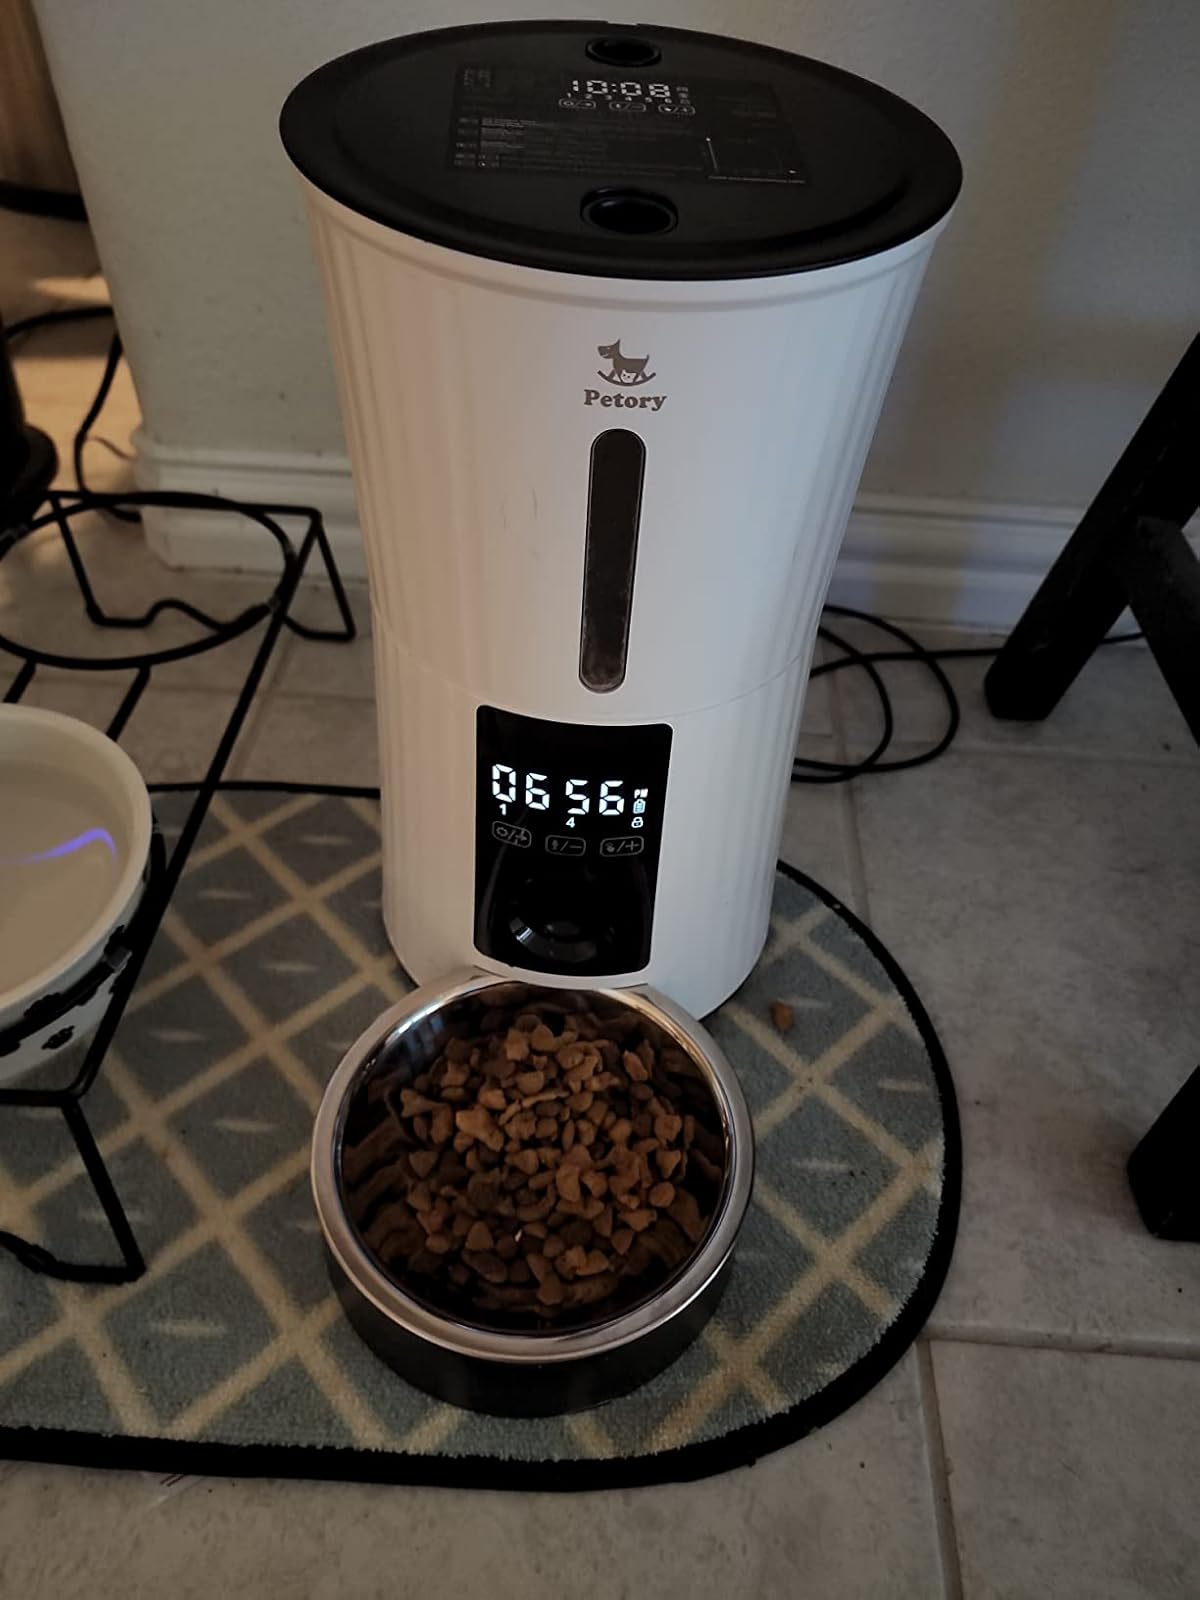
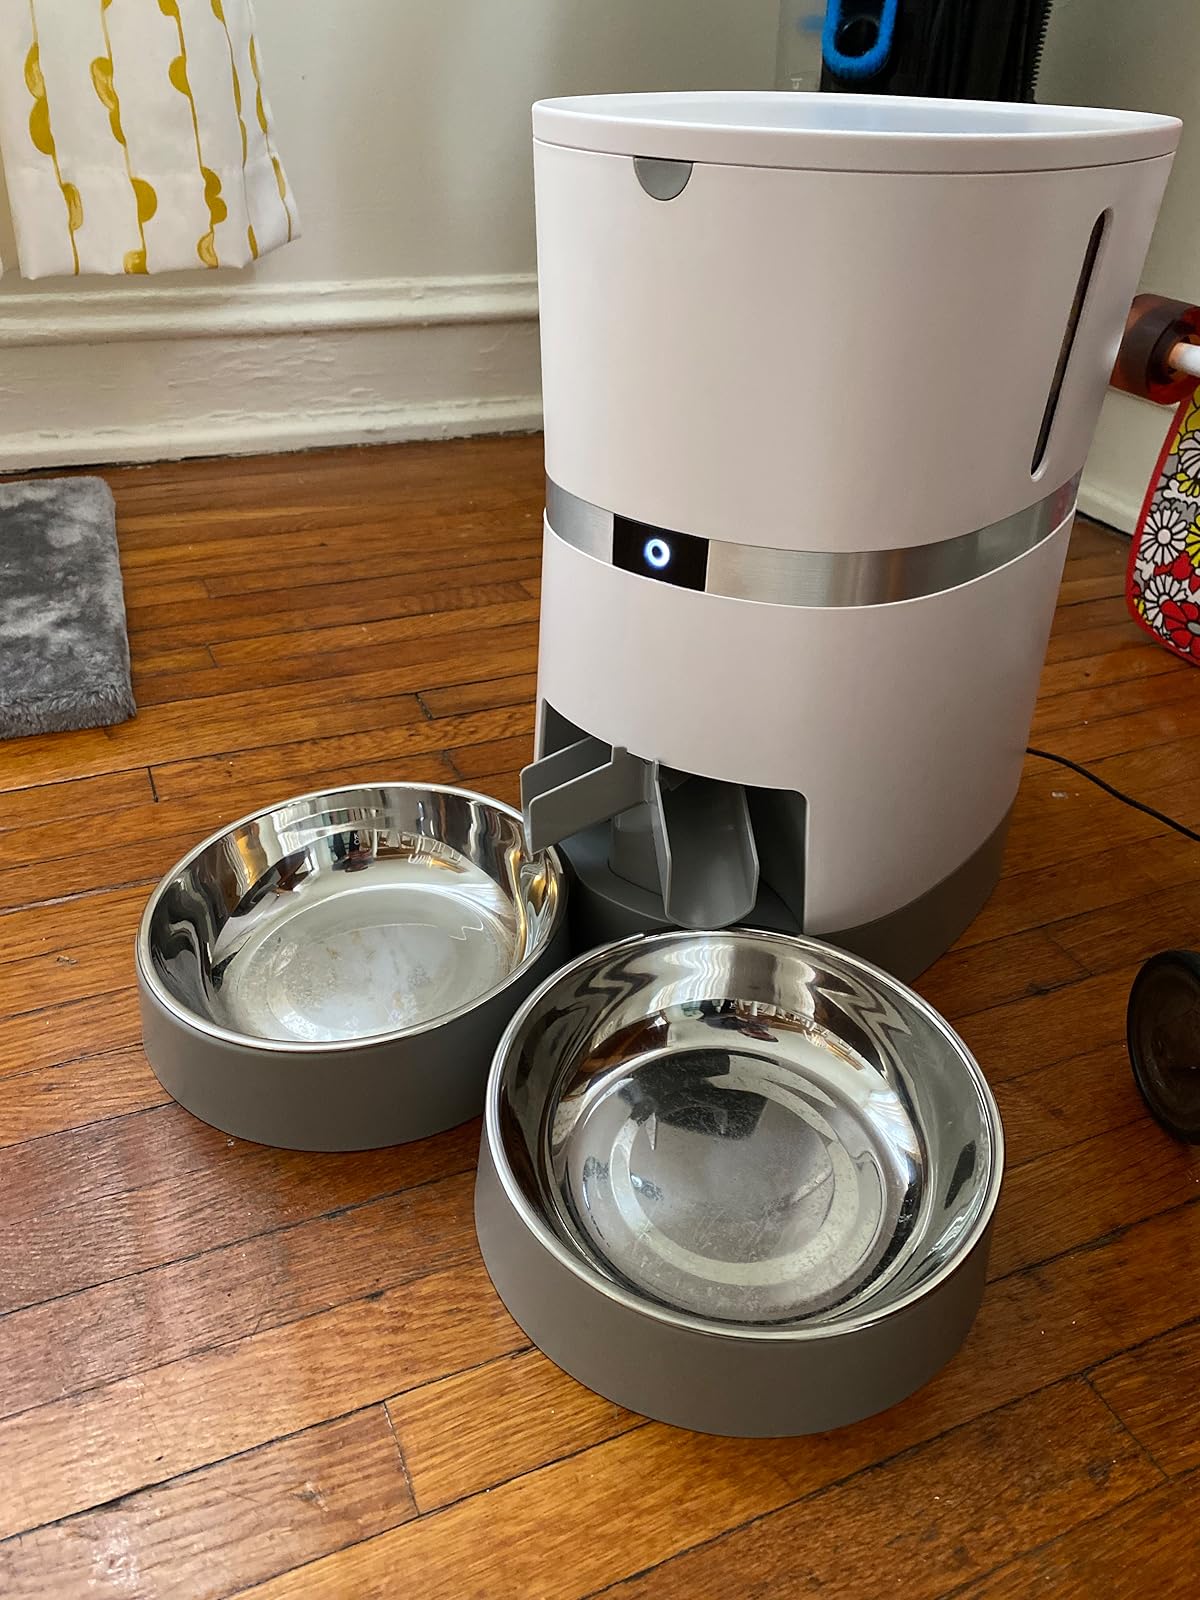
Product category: items_feeder
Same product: no